History of the Oslo Tramway and Metro

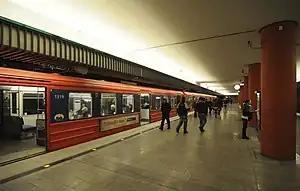
Nydalen on the Ring Line

In 2003, the section of the Kolsås Line in Bærum closed due to disagreements between the two counties of Oslo and Akershus on how much Akershus should pay to purchase services from Oslo Sporveier. After a year of replacement buses, the line was reopened, only to be closed again in 2006 for an upgrade to metro standard. Disagreements between the two counties means the upgrade will be done separately on the two sides of the municipal boundary, with the Oslo side opening first. By 2010, the upgraded part had reached Bjørnsletta station in Oslo. In 2003, the Ring Line opened from Ullevål Stadion station on the Sognsvann Line to Storo station. The line was meant to create a loop, which eventually would connect to neighbourhoods such as Nydalen and Bjerke north of the city centre. In July 2004, construction caused a tunnel to collapse on the Grorud Line—the system's busiest—forcing a shutdown of this line until December and creating havoc on the overloaded replacement buses. The ring was completed onwards to Carl Berners plass on the Grorud Line via Sinsen in 2006. In 2007, the system started taking delivery of the new MX3000 trains, which replaced all the old stock. By 2010, all T1000, T1300 and T2000 trains had been retired. In 2010, the Holmenkollen Line reopened with metro standard, after it had been closed for renovation for a year.